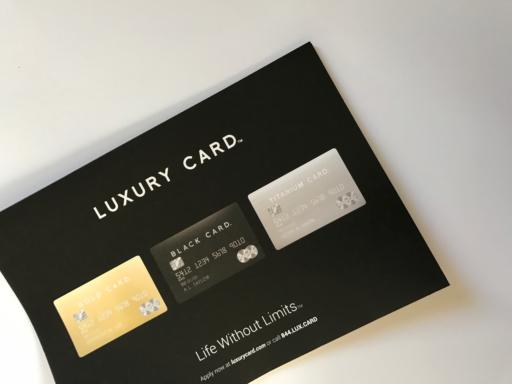
Waste category: paper